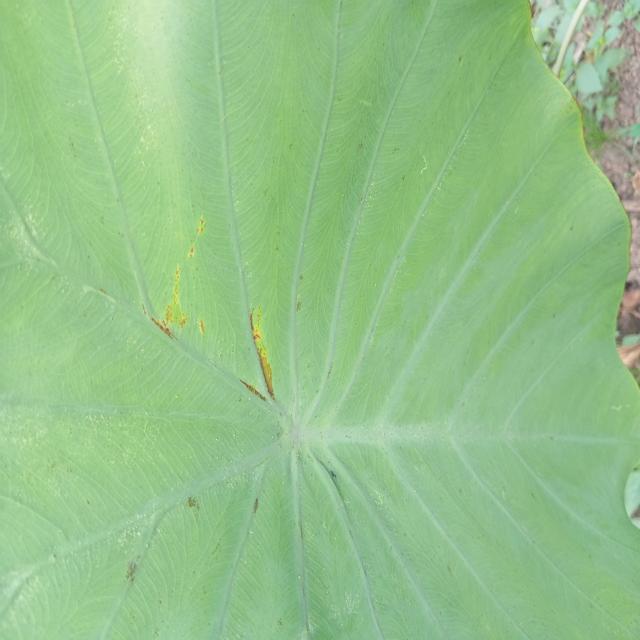
Label: Early_Blight